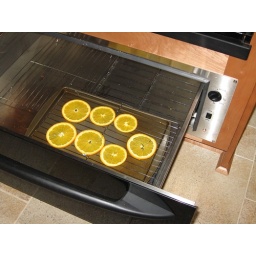
Drying orange slices for the garnish in my warming drawer